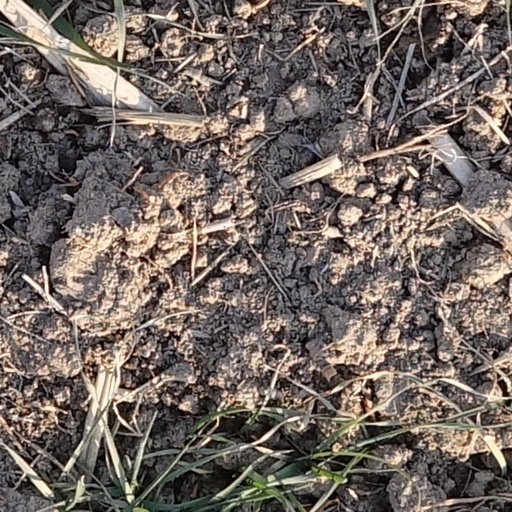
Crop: wheat